LkCa 15

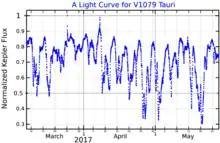
A light curve for V1079 Tauri, adapted from Alencar "et al." (2018)

LkCa 15 is a T Tauri star in the Taurus Molecular Cloud. These types of stars are relatively young pre-main-sequence stars that show irregular variations in brightness. It has a mass that is about 97% of the Sun, an effective temperature of 4370 K, and is slightly cooler than the Sun. Its apparent magnitude is 11.91, meaning it is not visible to the naked eye.